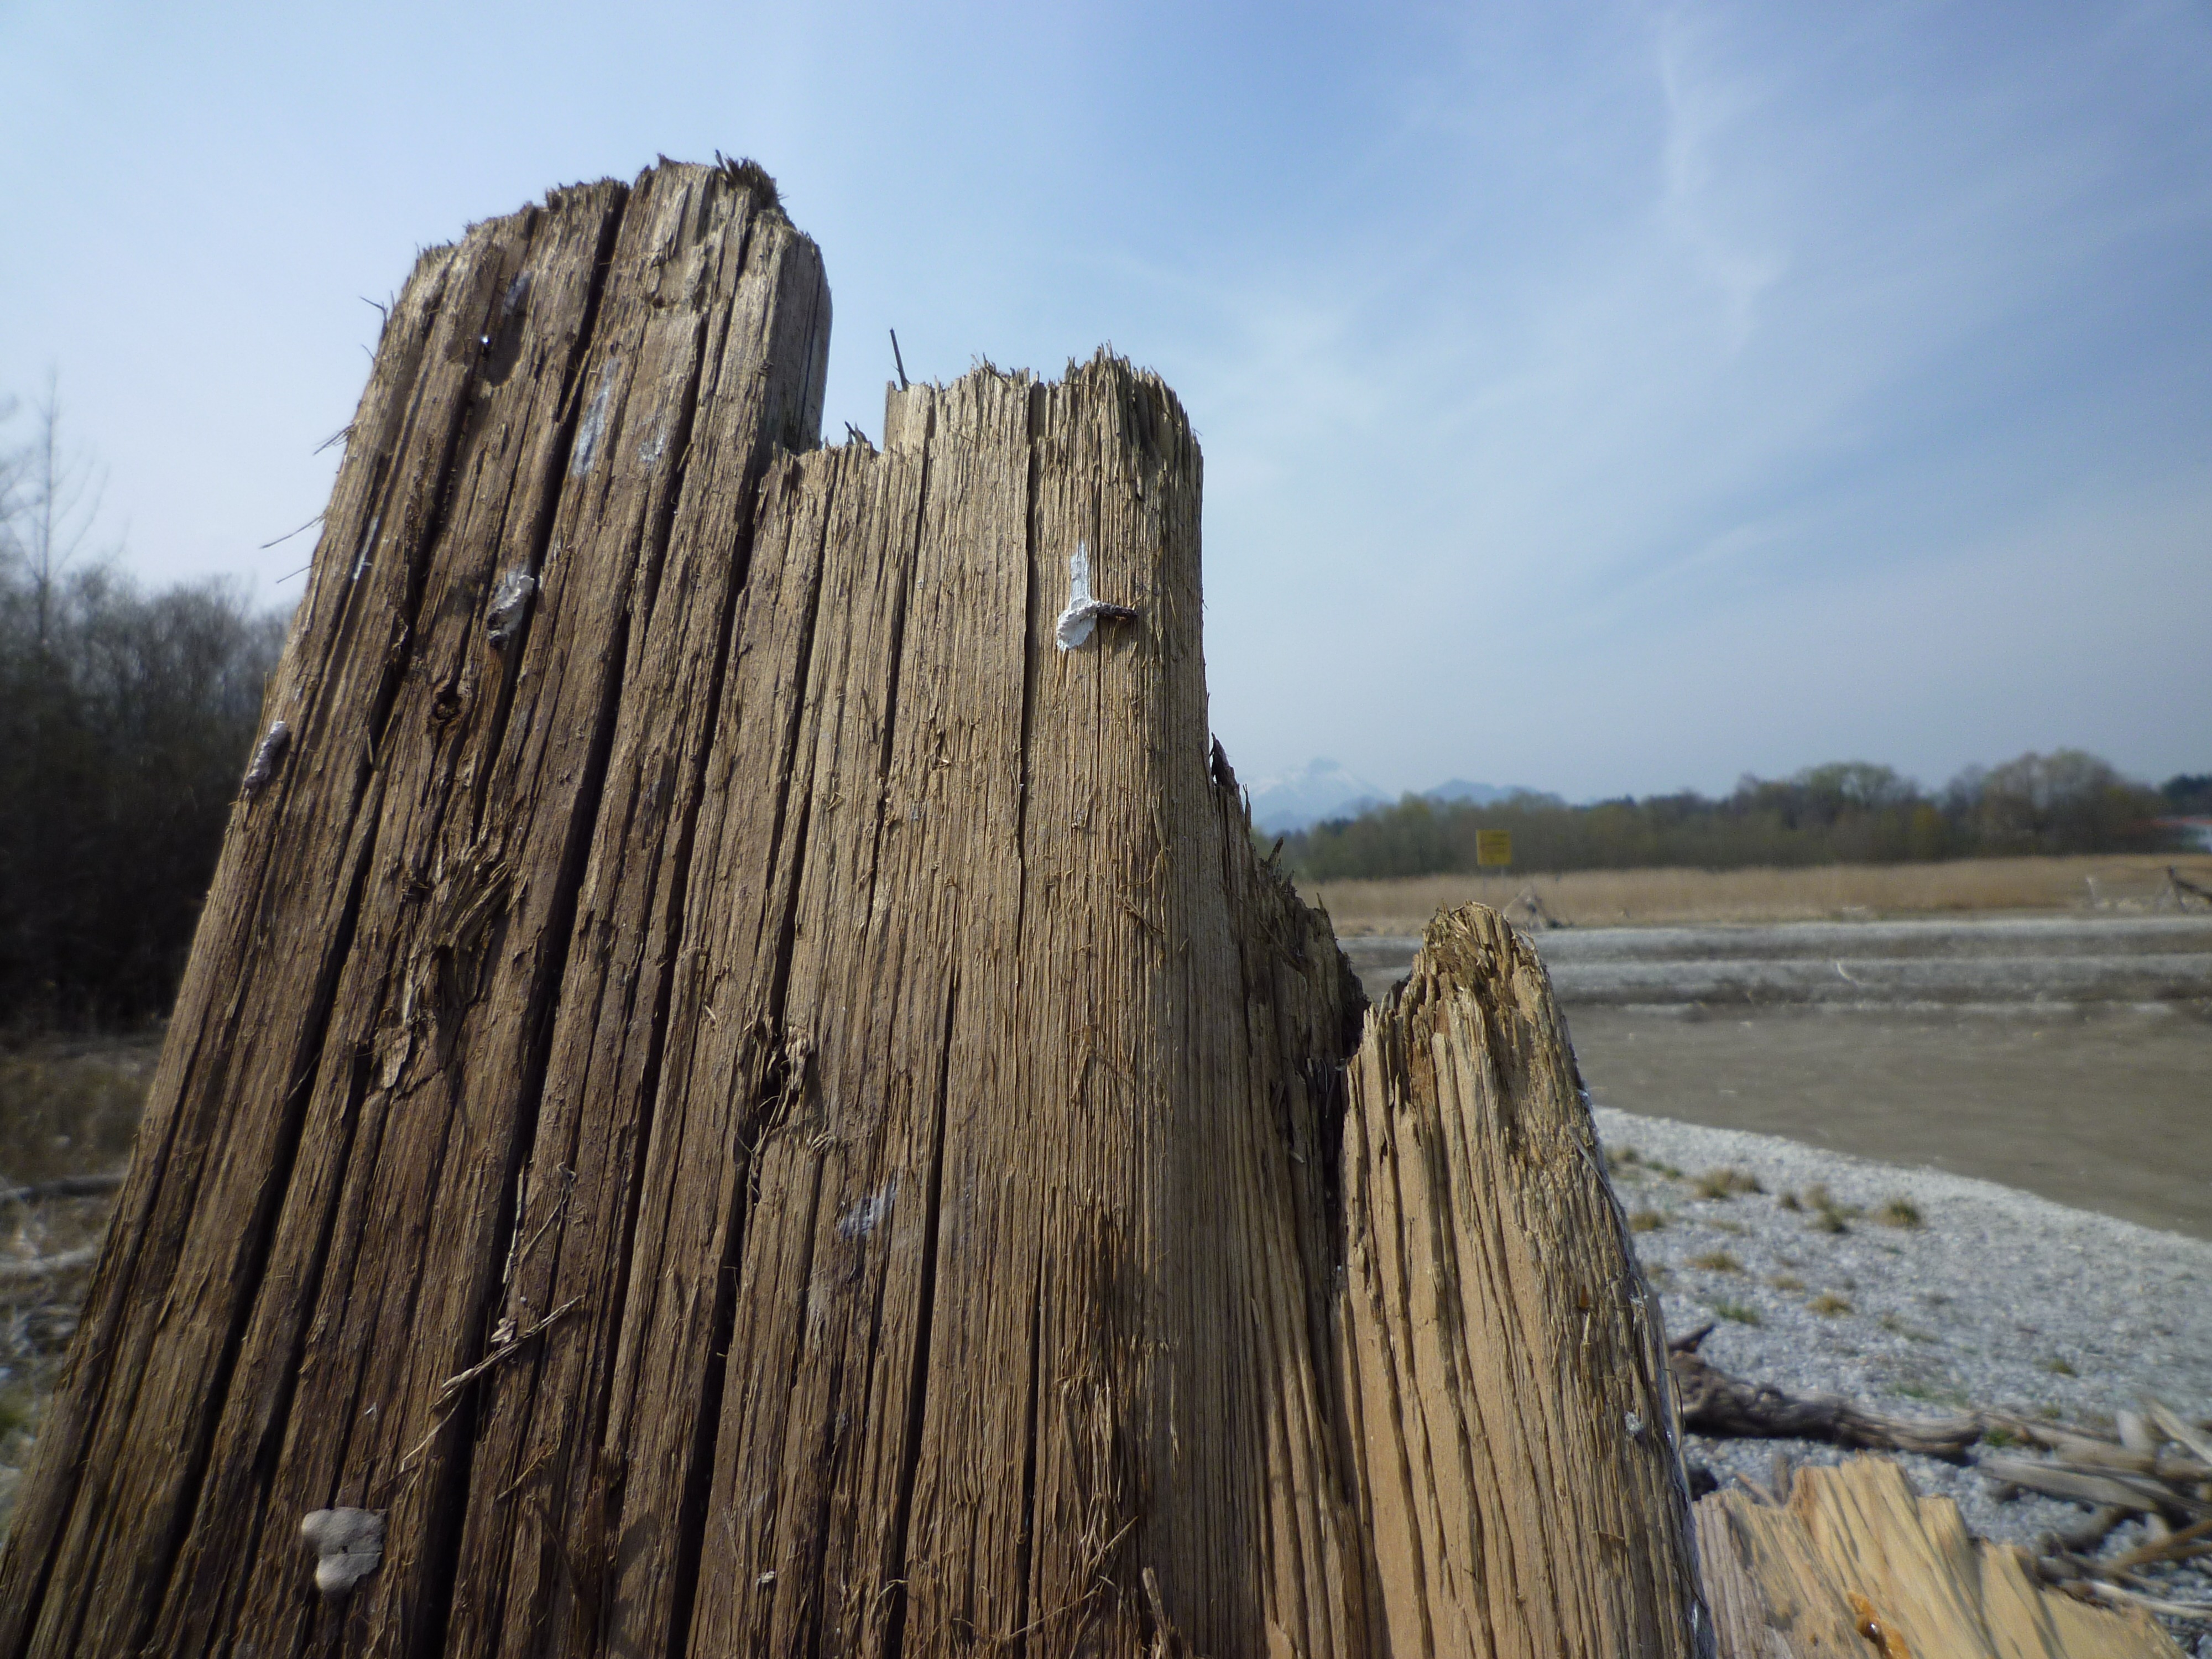
sea, coast, tree, rock, sky, wood, grain, old, formation, cliff, terrain, material, clouds, geology, sawed off